Andrew R. McGill House

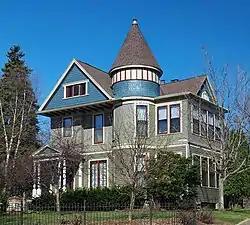
The Andrew R. McGill House from the southeast

The Andrew R. McGill House is a historic house in Saint Paul, Minnesota, United States.